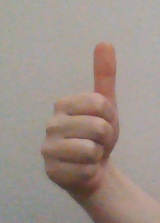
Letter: aleff